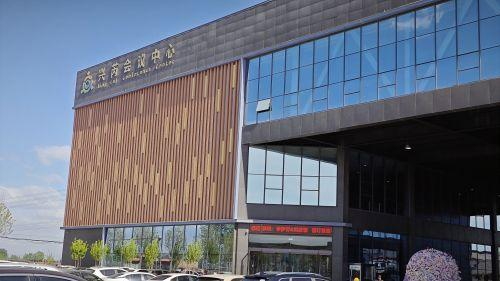
地标名称：兴芮会议中心
所在城市：保定市·徐水区